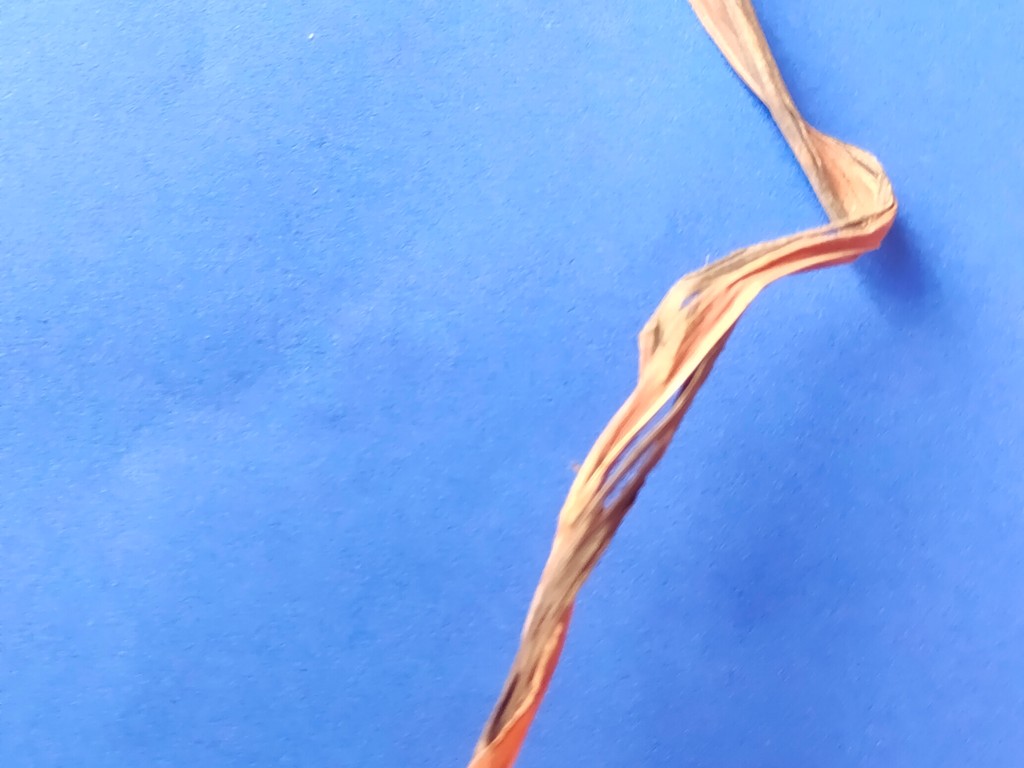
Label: Dried